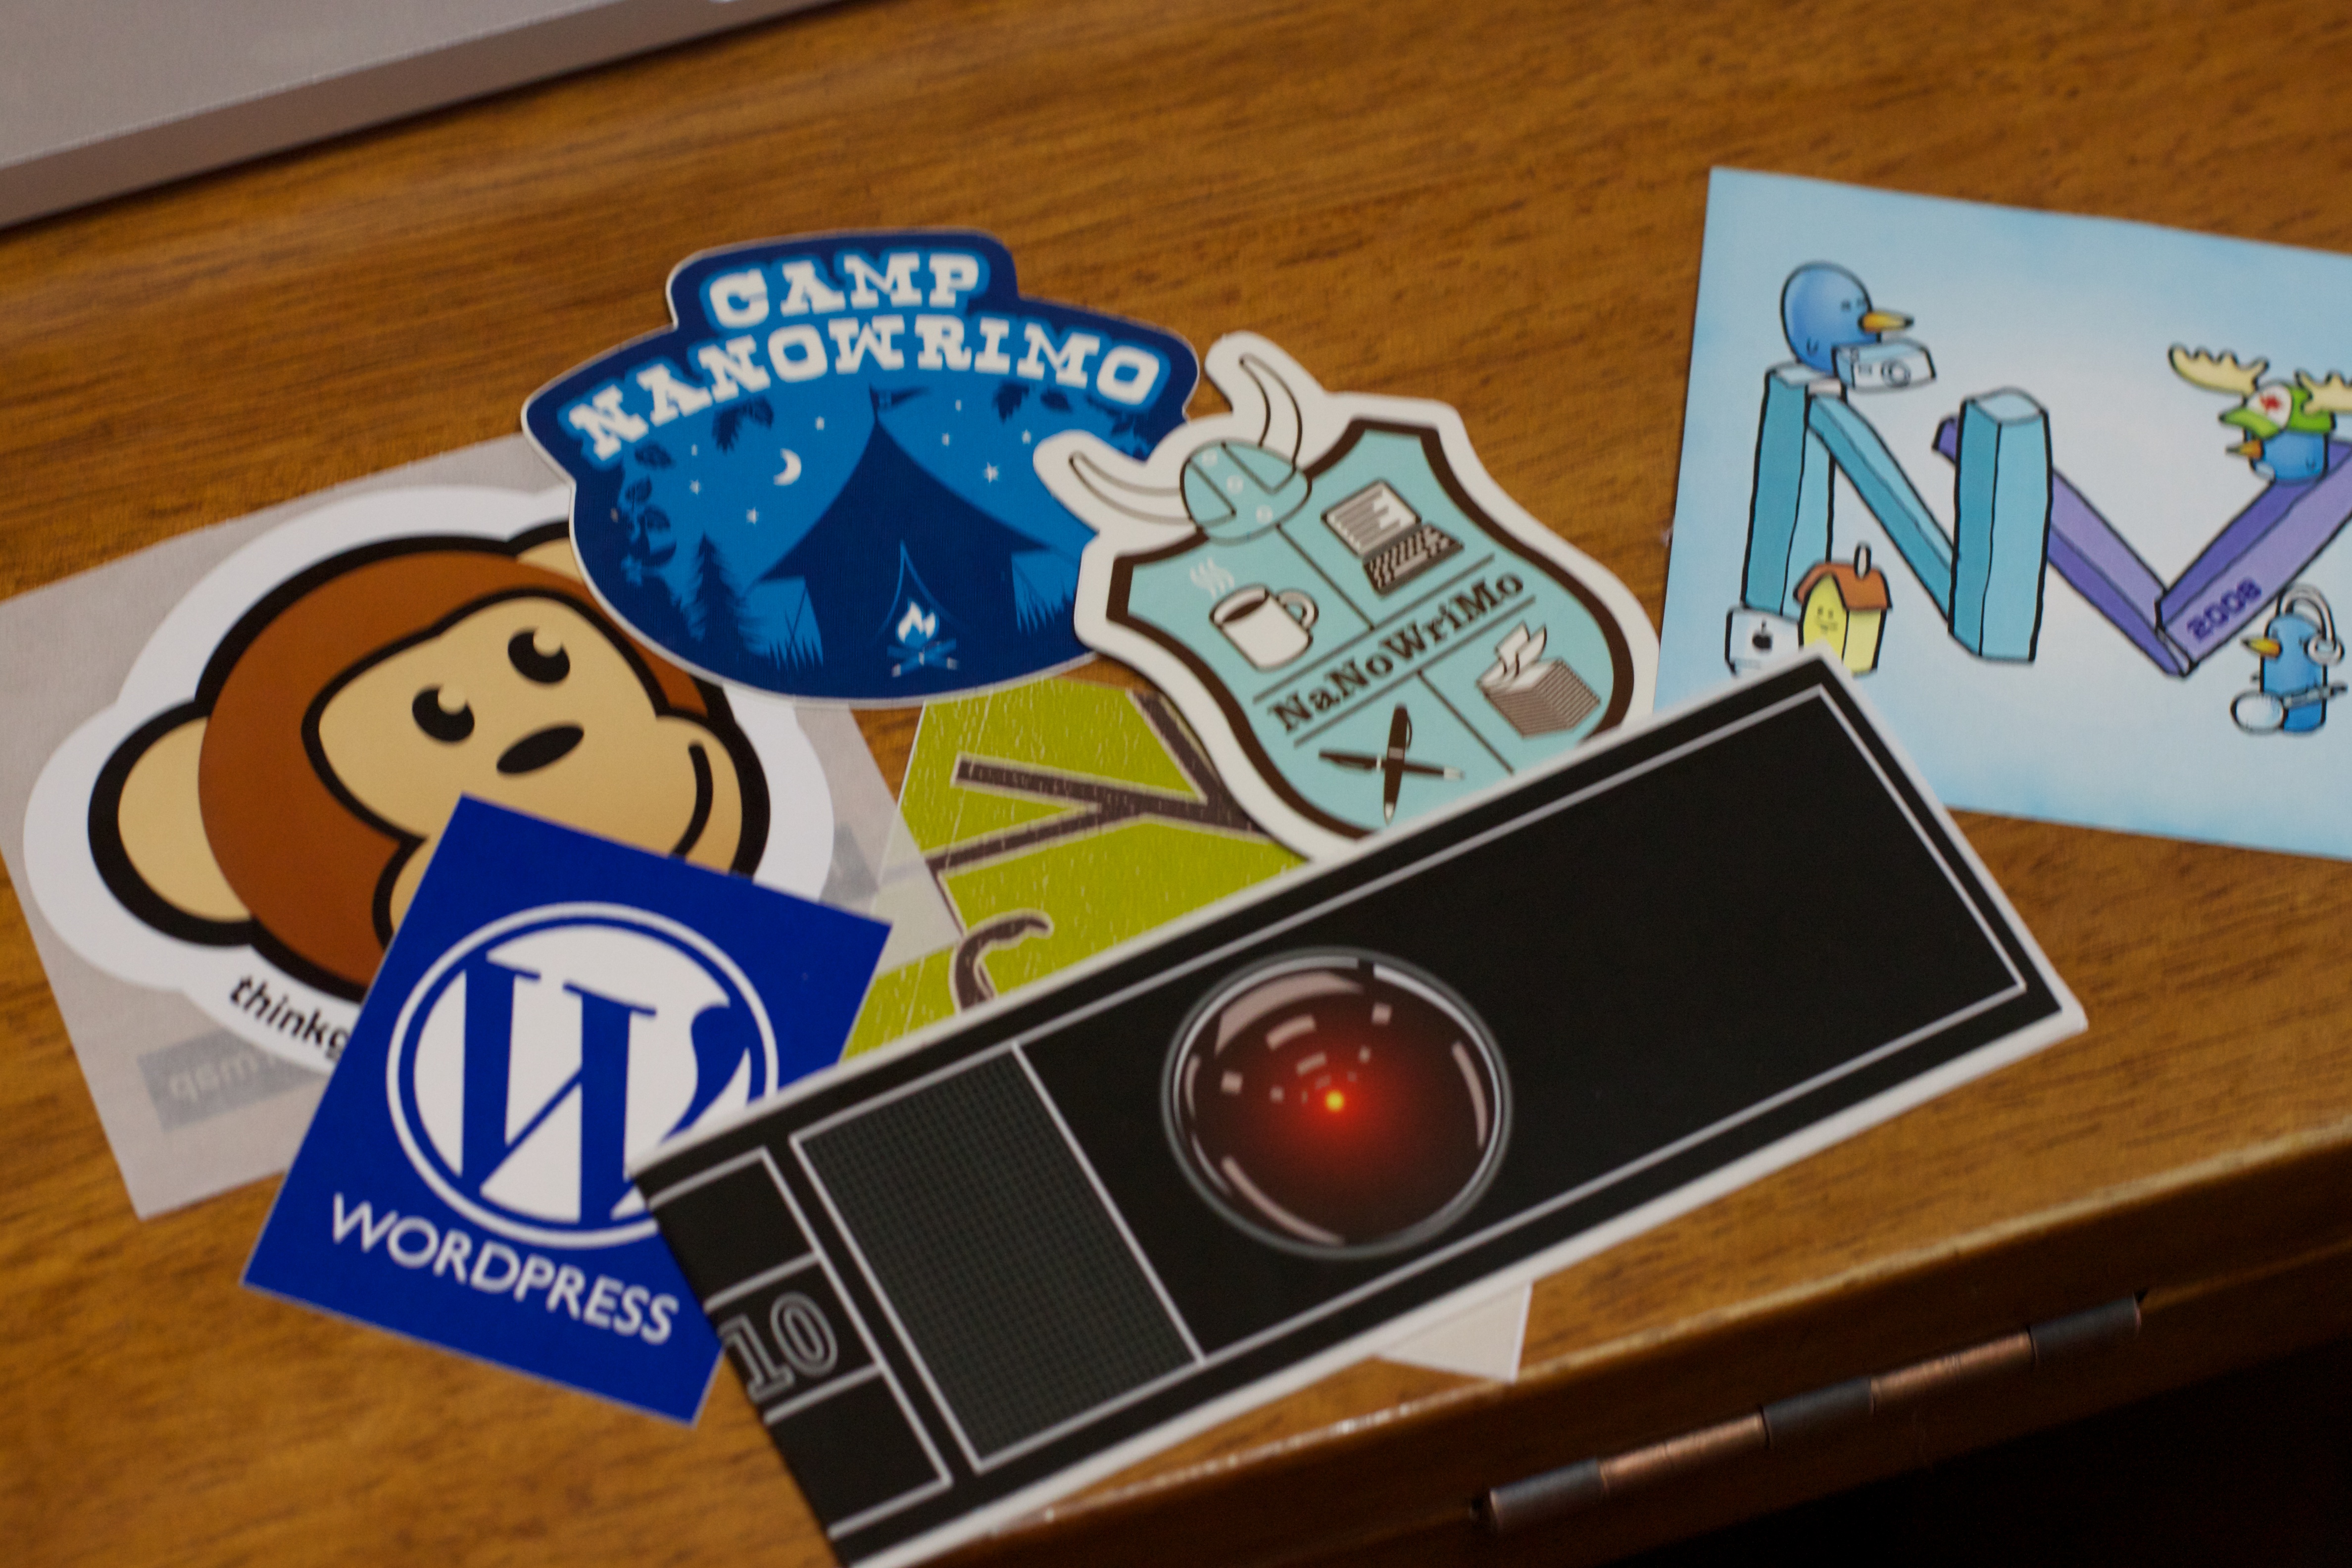
food, games